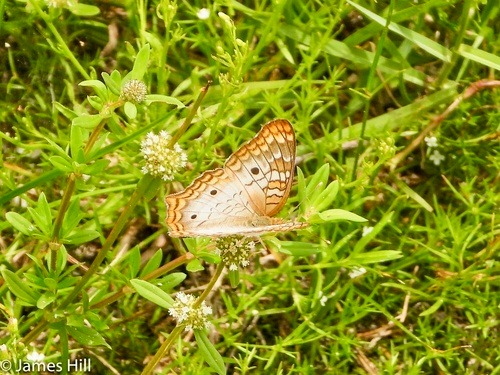
Scientific name: Anartia jatrophae
Common name: White peacock
Family: Nymphalidae
Order: Lepidoptera
Pollinator type: Primary pollinator
Habitat: Gardens, parks, and open areas
Geographic range: Southern United States to Argentina
Conservation status: Least Concern